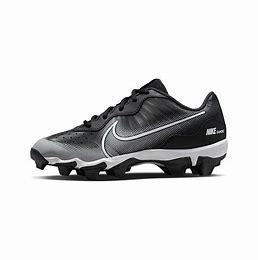
Brand: Nike
Model: Alpha Huarache 4 Keystone